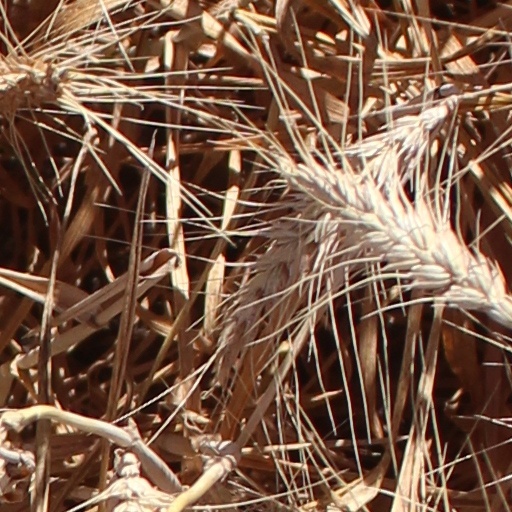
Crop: wheat